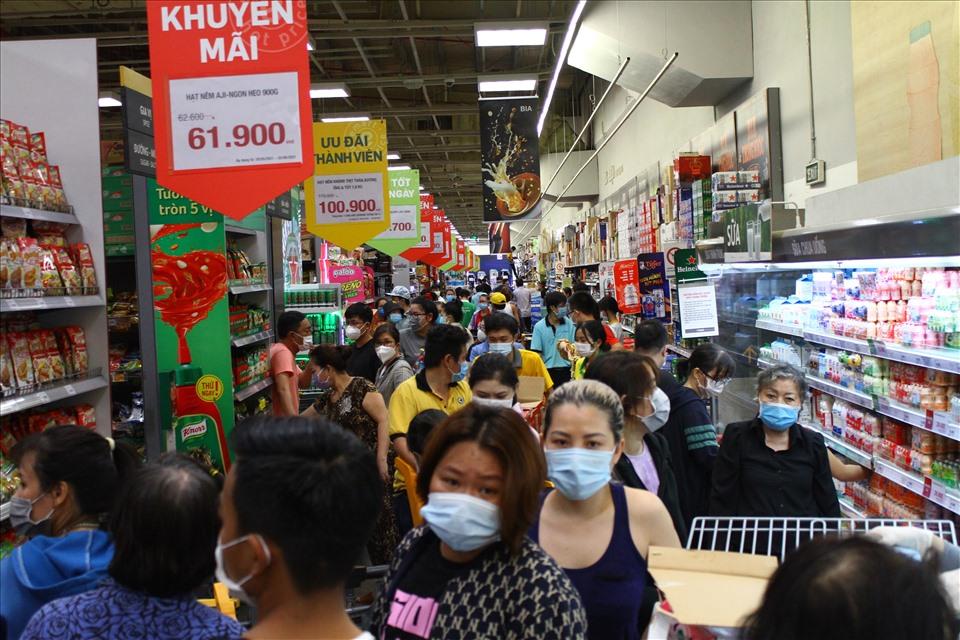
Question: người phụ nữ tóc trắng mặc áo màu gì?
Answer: xanh dương